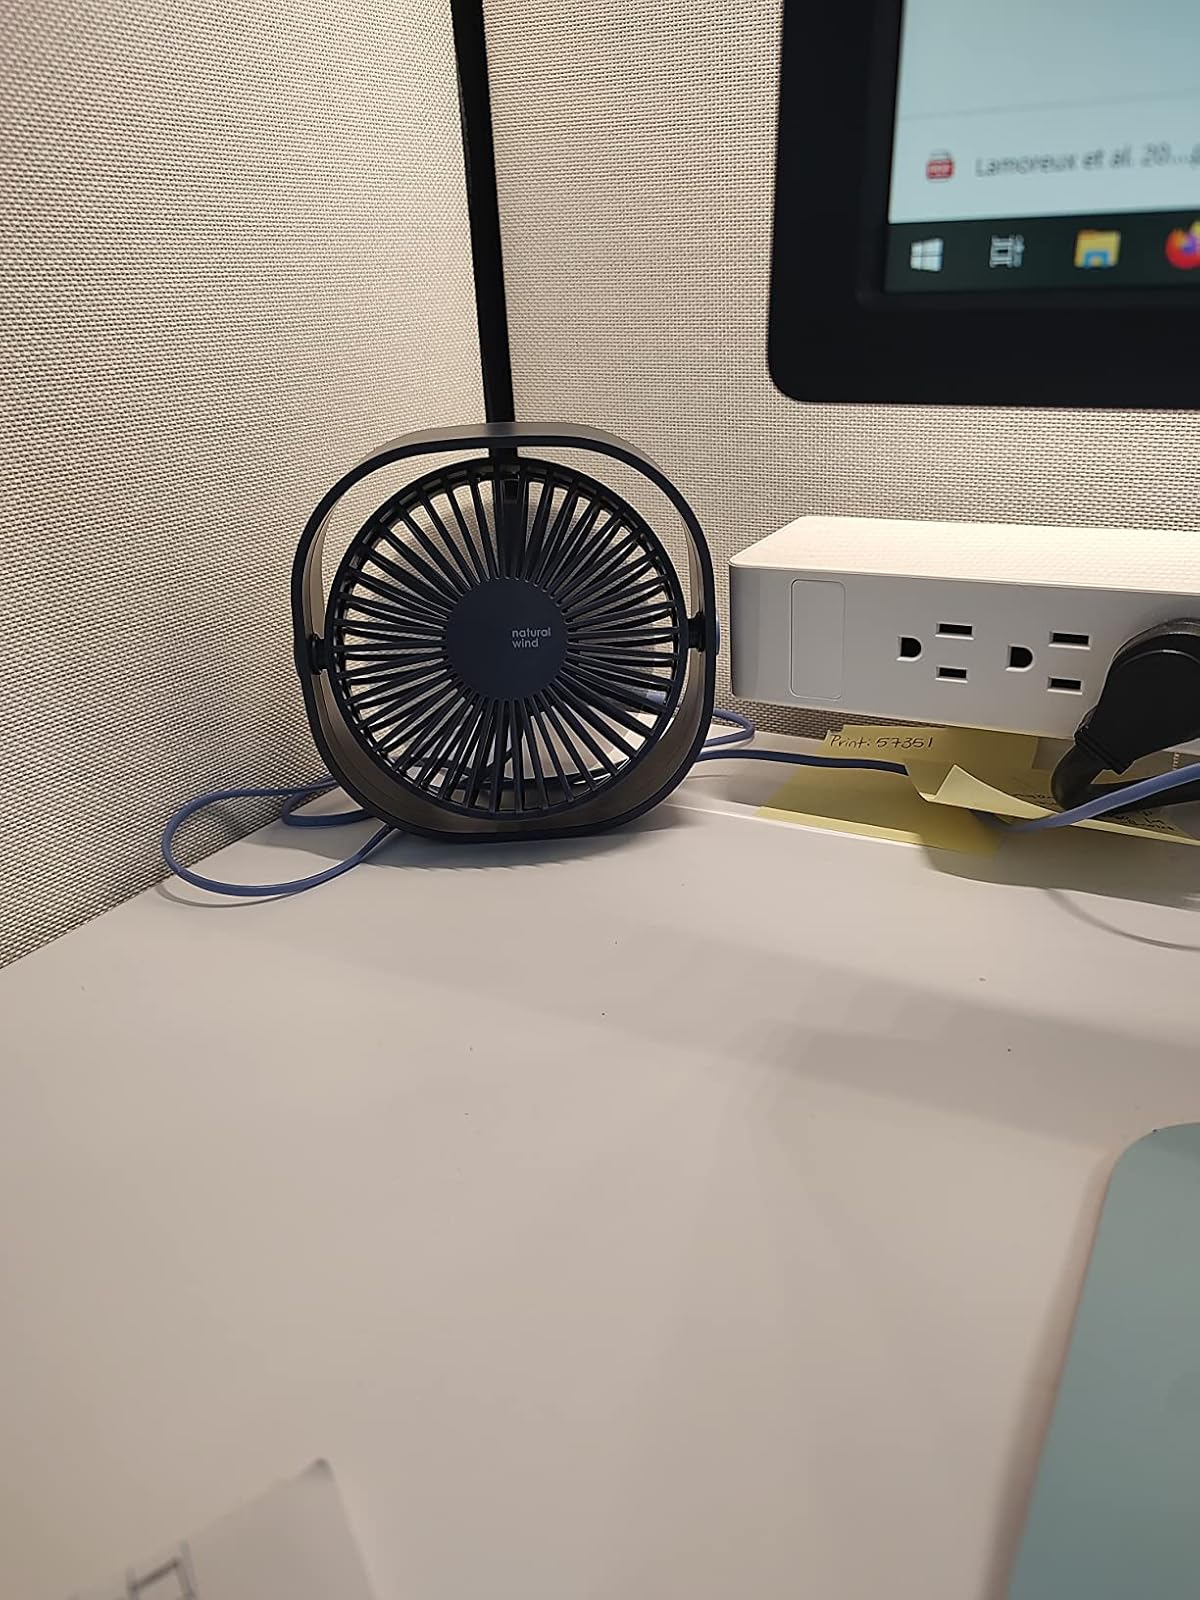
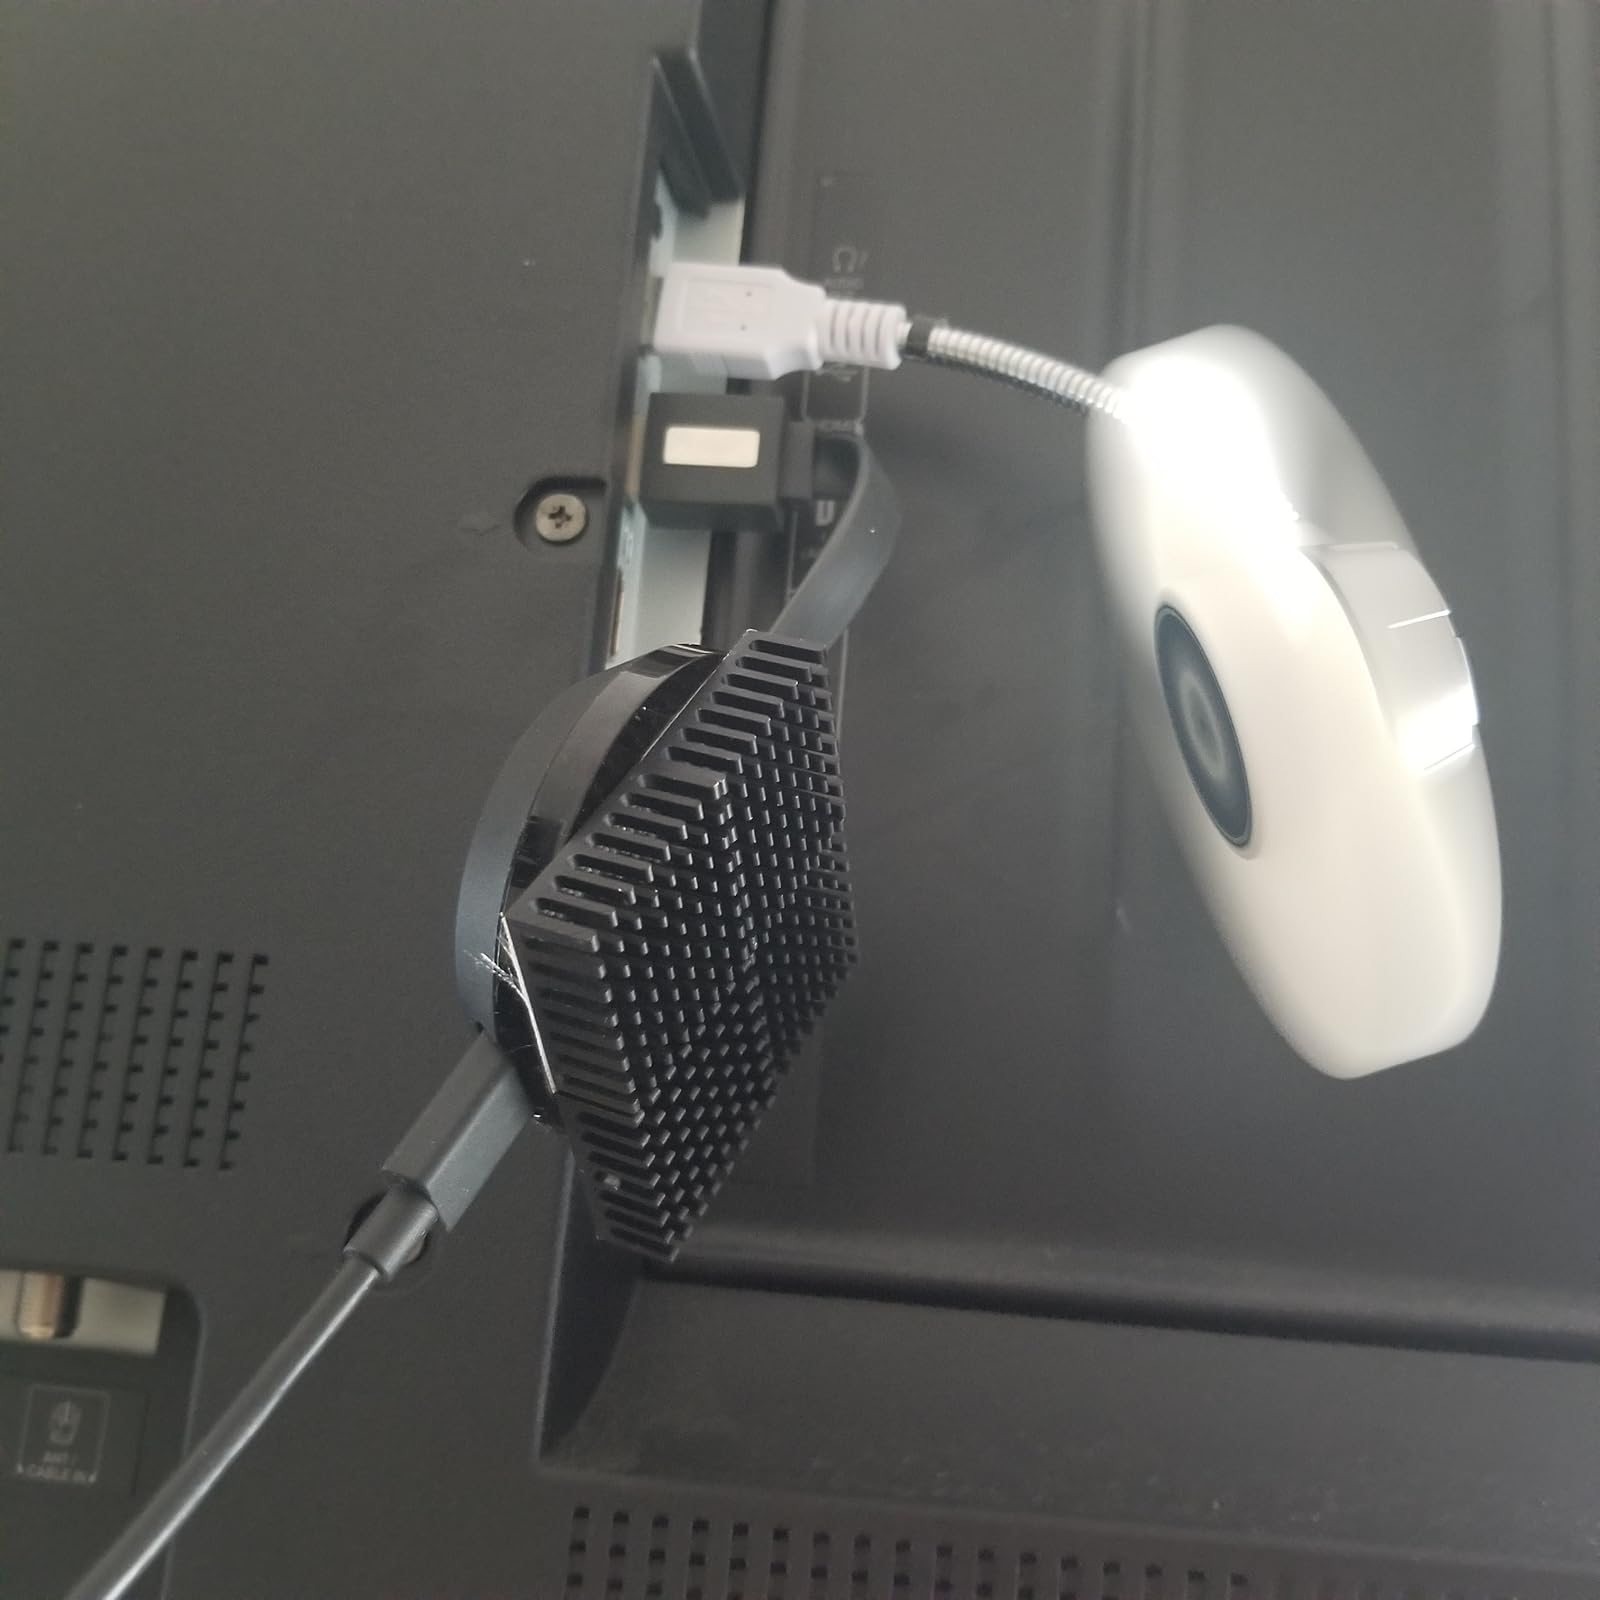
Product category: fan
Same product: no